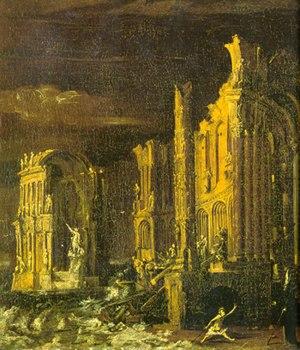
Une ville fictive se réfère à une bourgade, une ville ou un village imaginée pour des histoires fictives et qui n'existe donc pas dans la vie réelle, ou que les gens croient exister sans preuve définitive, comme le récit de Platon sur l'Atlantide.